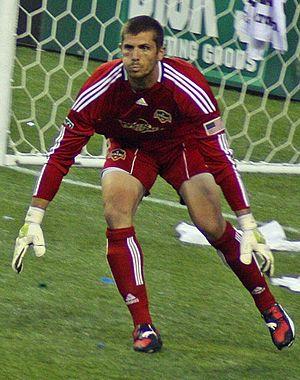
Tally Hall est un joueur de soccer américain né le 12 mai 1985 à SeaTac. Il évolue au poste de gardien de but.